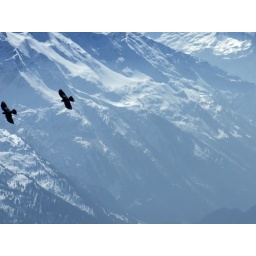
These birds were like fighter pilots, they were all over the road